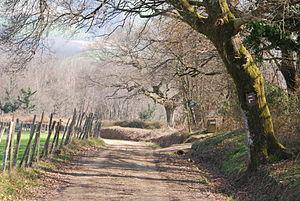
Le chemin de Compostelle (Via Podiensis) en descendant de Soyarza vers Harambeltz.
La via Podiensis est le nom latin d'un des quatre chemins de France du pèlerinage de Saint-Jacques-de-Compostelle. Elle part du Puy-en-Velay et traverse le pays d'étape en étape jusqu'au village basque d'Ostabat près duquel elle rejoint la via Turonensis et la via Lemovicensis réunies peu avant.